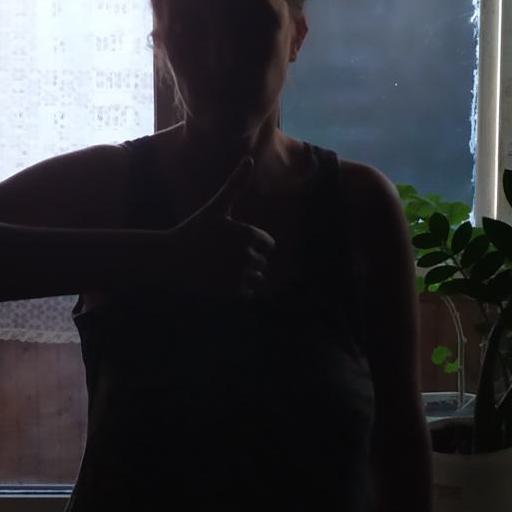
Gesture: like